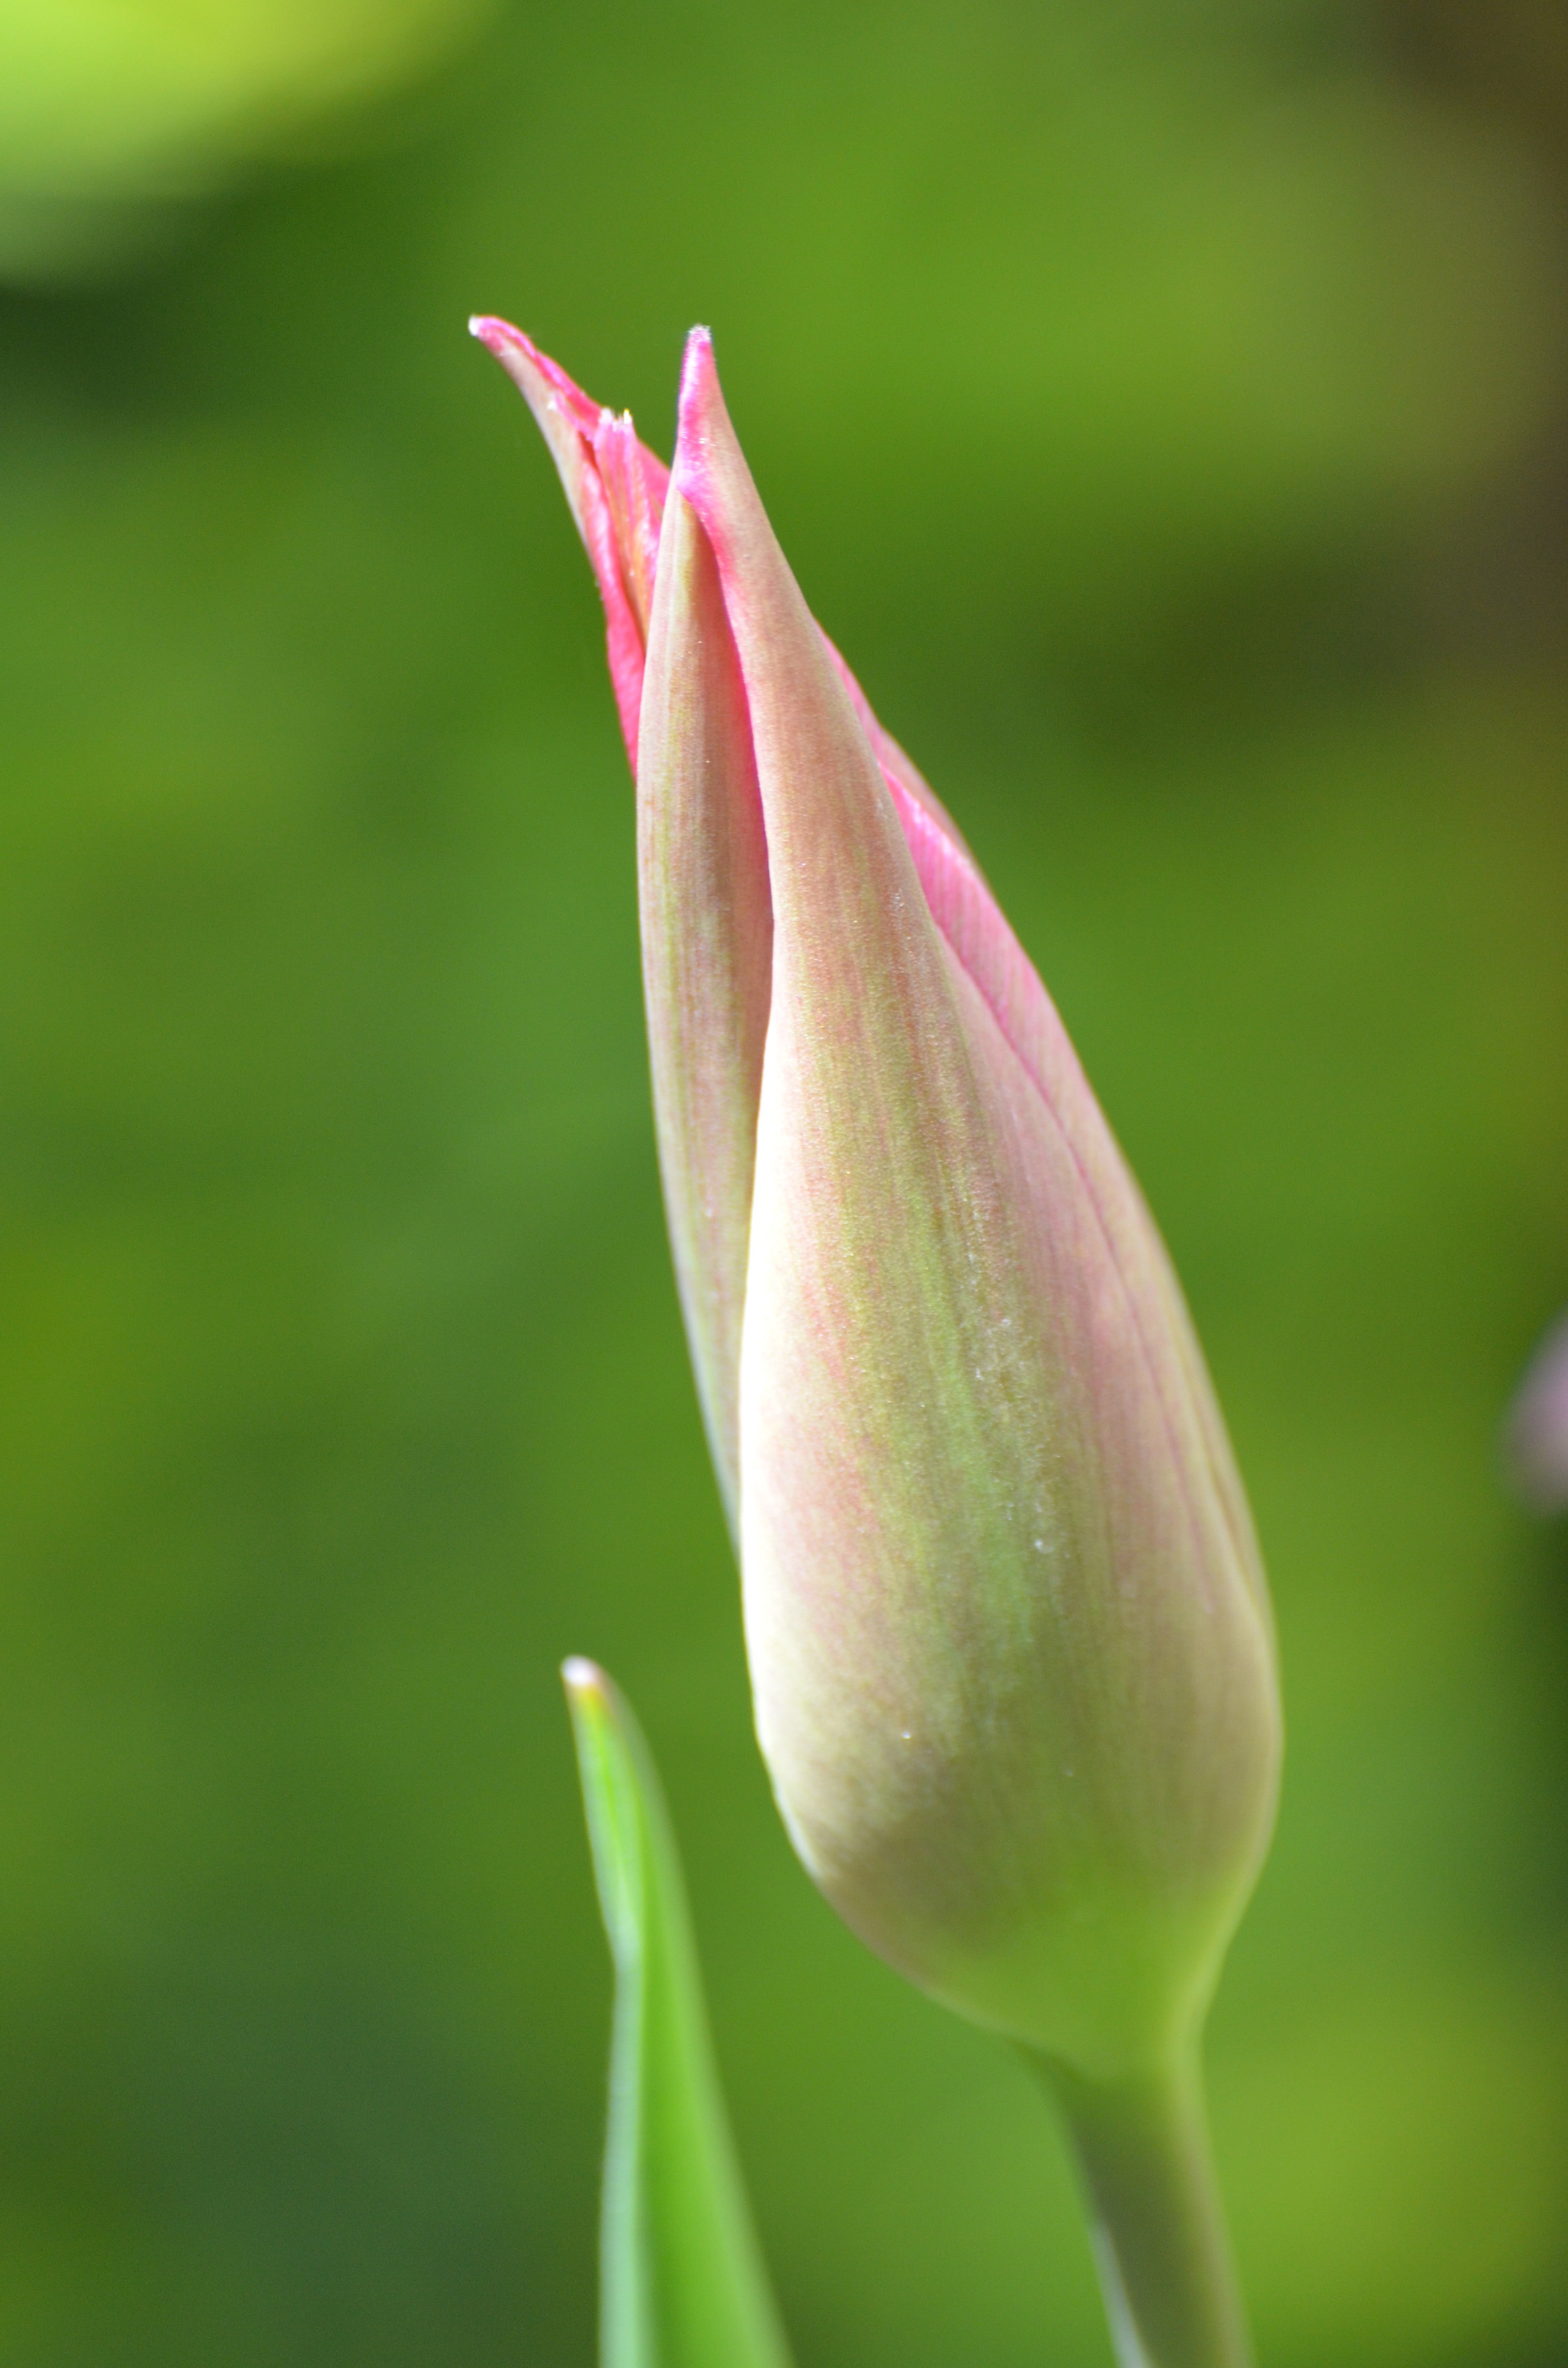
blossom, plant, photography, sweet, leaf, flower, petal, bloom, tulip, spring, green, botany, garden, pink, close, sacred lotus, aquatic plant, flora, wildflower, close up, closed, bud, tender, spring flower, arum, macro photography, tulpenbluete, flowering plant, schnittblume, closed flower, light pink, plant stem, land plant, closed tulip